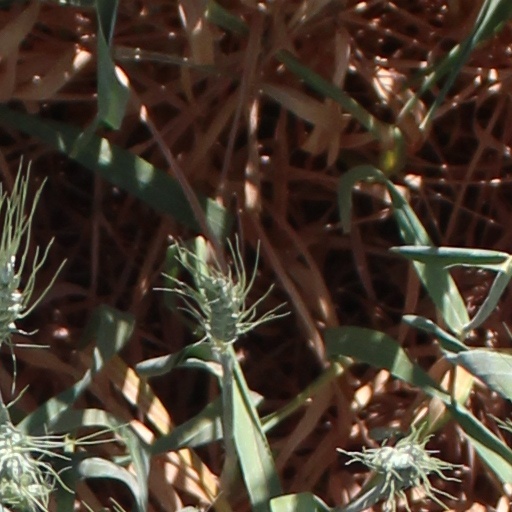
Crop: wheat